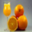
Label: orange